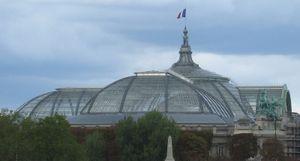
Le Grand Palais est un monument parisien situé en bordure des Champs-Élysées, face au Petit Palais, dont il est séparé par l'avenue Winston-Churchill dans le 8ᵉ arrondissement. Ses 77 000 m² abritent régulièrement salons et expositions prestigieuses.
Dans le domaine de la construction la couverture, le couvert, désigne l'agencement de matériaux recouvrant un bâtiment pour le protéger des intempéries - même les murs isolés de séparation mitoyenne sont concernés. Le but principal de la couverture est de collecter et ensuite canaliser les eaux pluviales. La toiture assure une protection mécanique contre des agents extérieurs divers. Elle doit aussi résister aux contraintes mécaniques statiques de la neige et dynamiques des vents violents. Elle fait partie du gros œuvre.